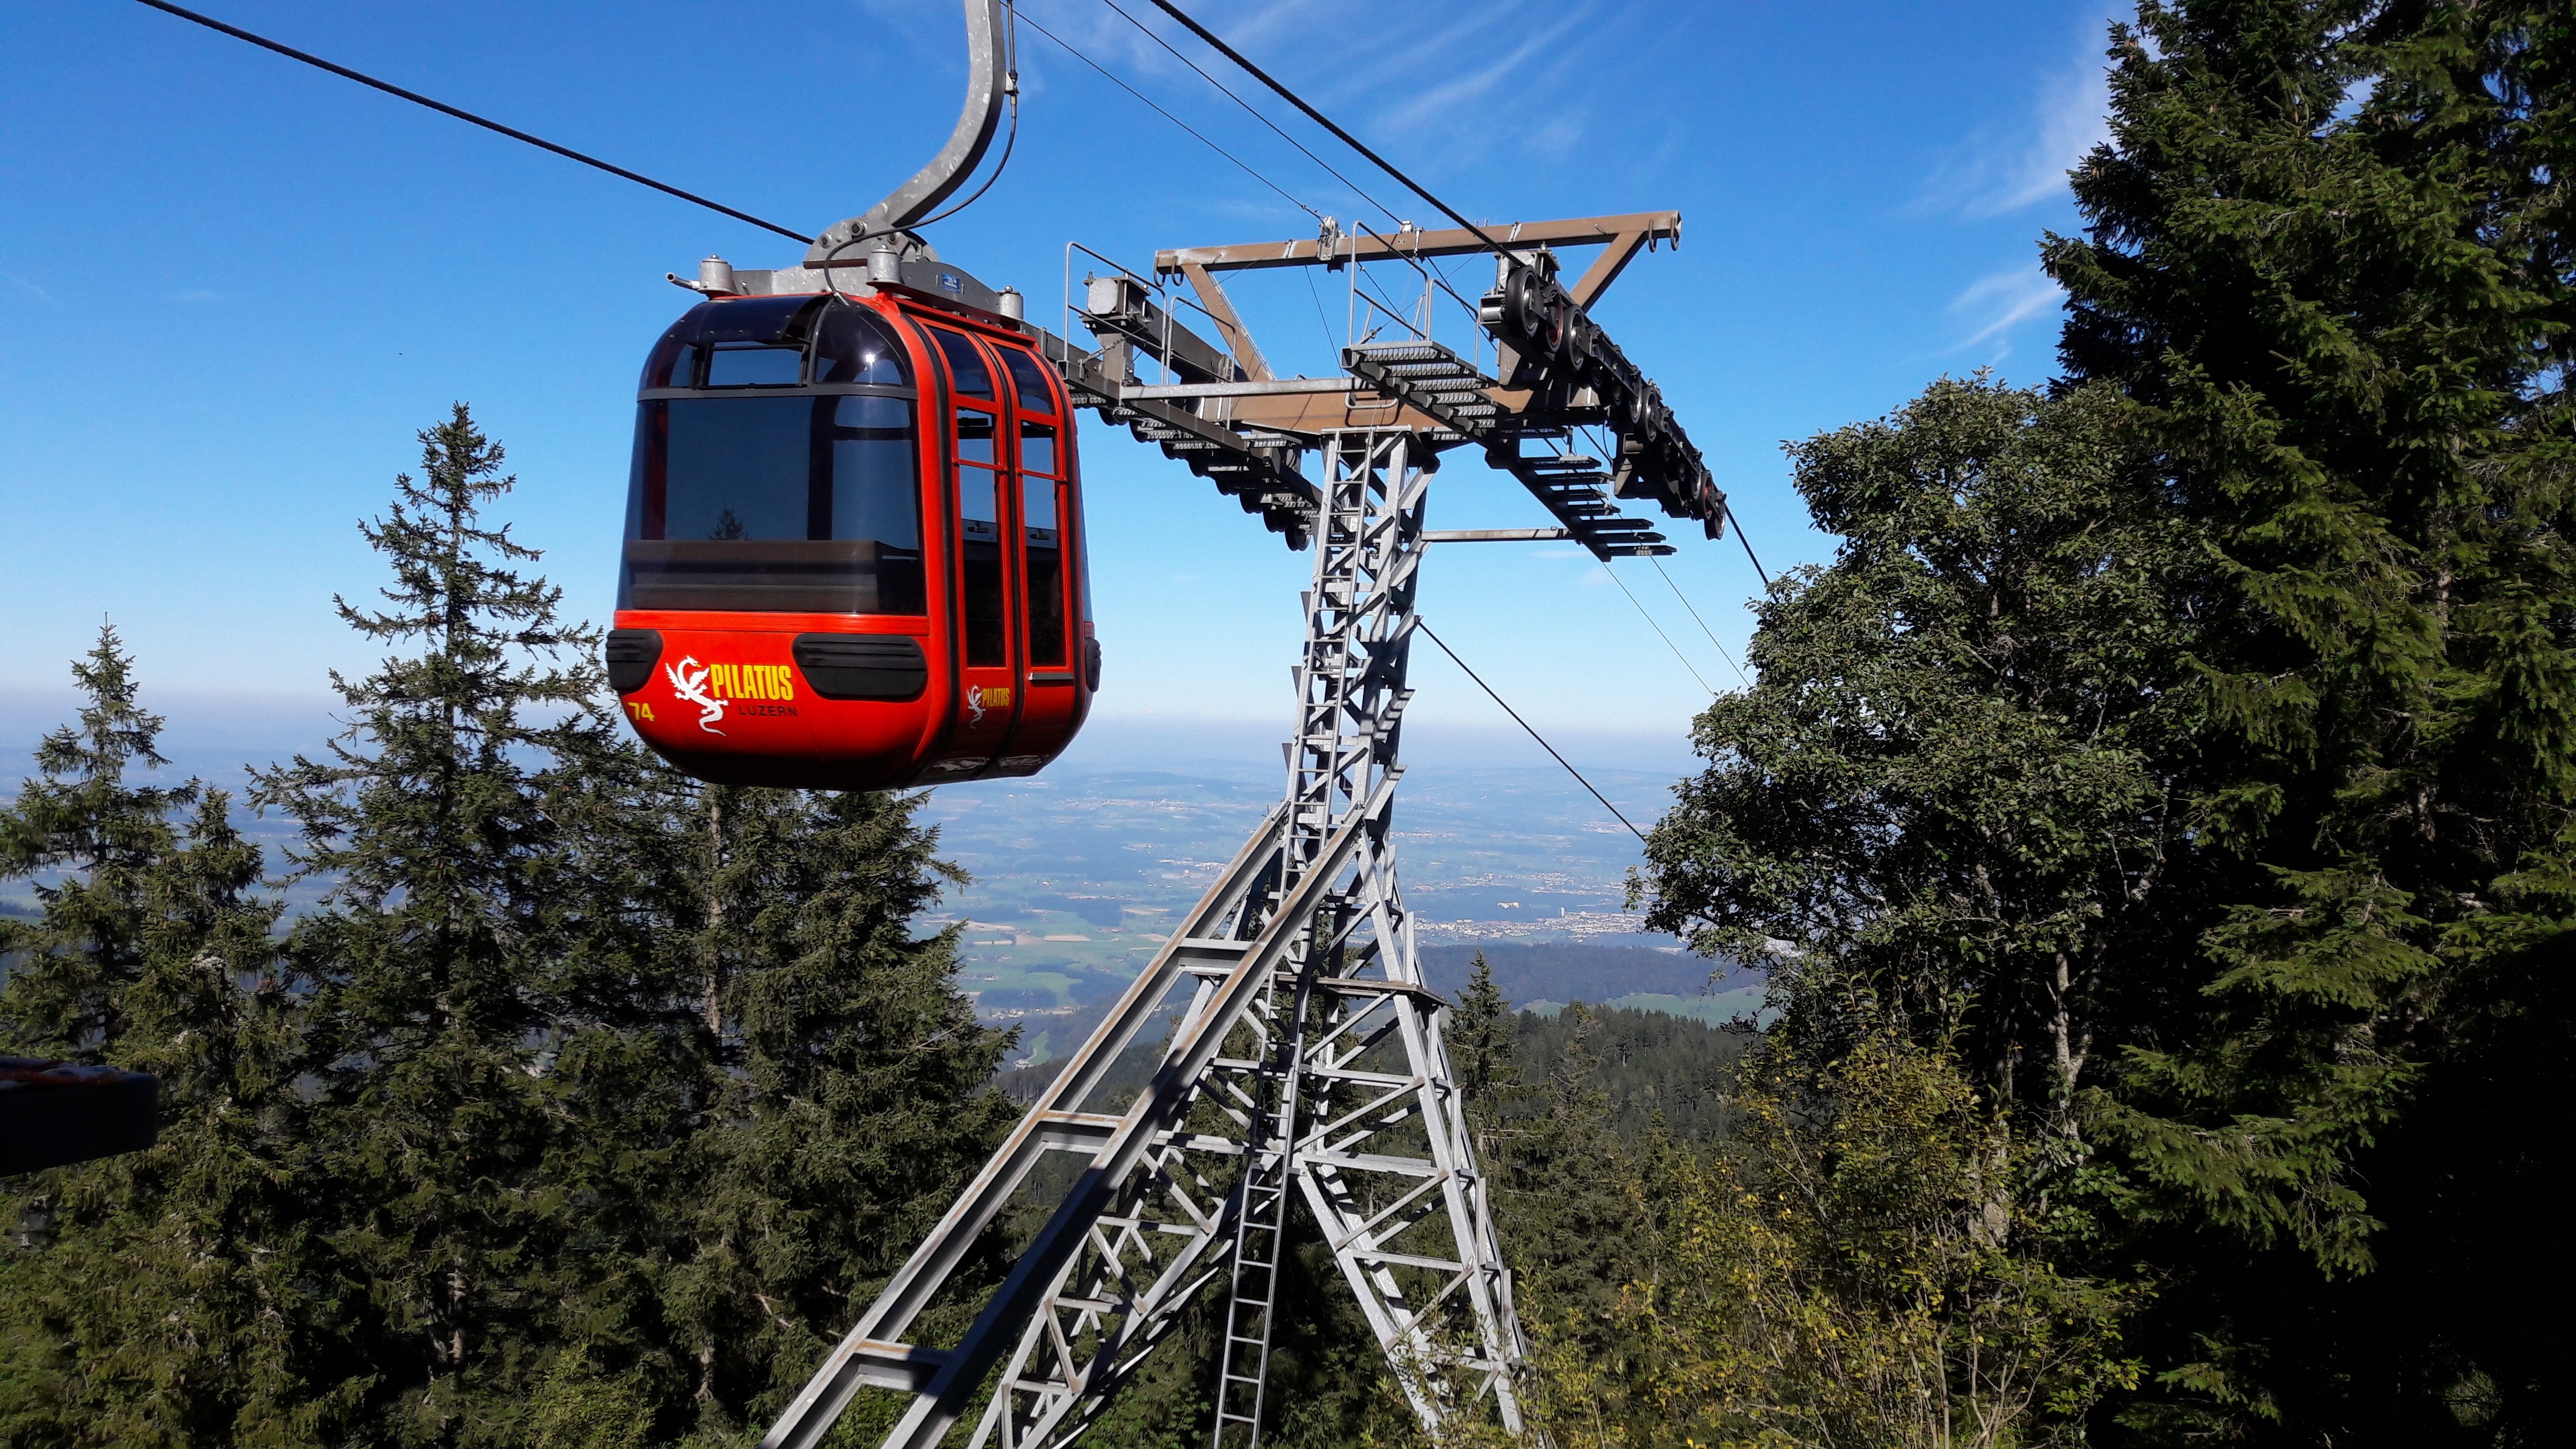
mountain, adventure, recreation, vehicle, mast, electricity, cable car, outlook, switzerland, pilatus, observation tower, rolling stock, overhead power line